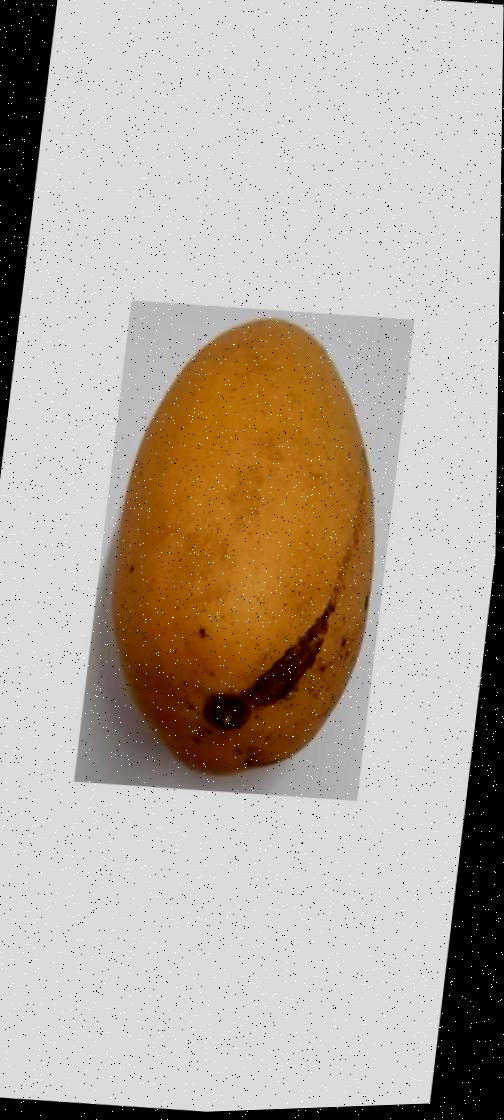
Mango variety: Katimon